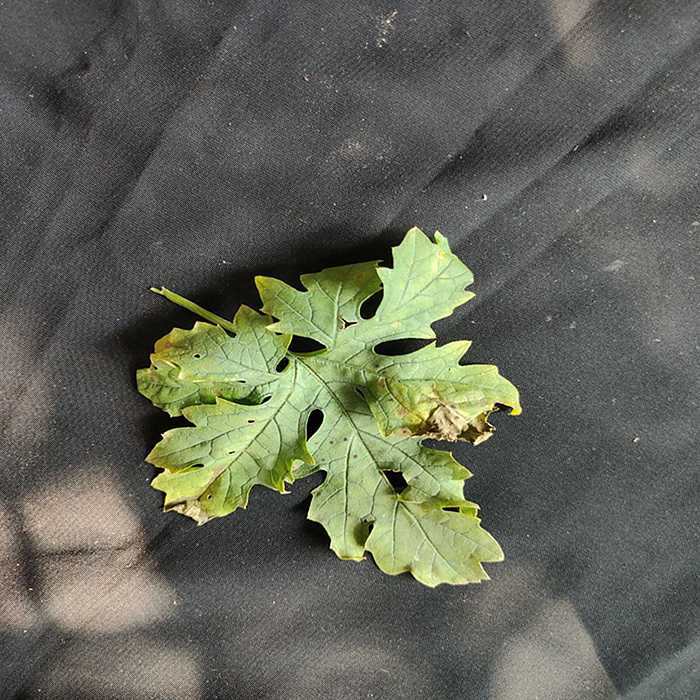
Plant: Bitter Gourd
Label: Downey mildew